The Sea (2000 film)

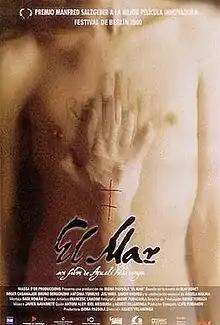
Theatrical release poster

The Sea is a 2000 Spanish drama film directed by Agustí Villaronga, starring Roger Casamayor. It is based on a novel by Blai Bonet. The plot, set in Mallorca, follows the fates of three childhood friends traumatized by the violence they witnessed during the Spanish Civil War. Ten years later, they are reunited in a sanatorium for TB patients. The film won the Manfred Salzgeber Award at the Berlin International Film Festival.